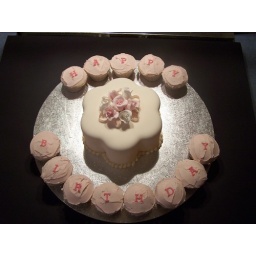
Vanilla cake covered in fondant icing with gumpaste roses and vanilla cupcakes with buttercream icing.